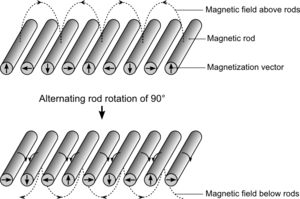
Un réseau de Halbach est une disposition particulière d'aimants permanents qui accroit le champ magnétique d'un coté tout en éliminant presque totalement le champ magnétique de l'autre coté. Ceci est obtenu en faisant tourner les orientations des champs magnétiques sur les aimants successifs.